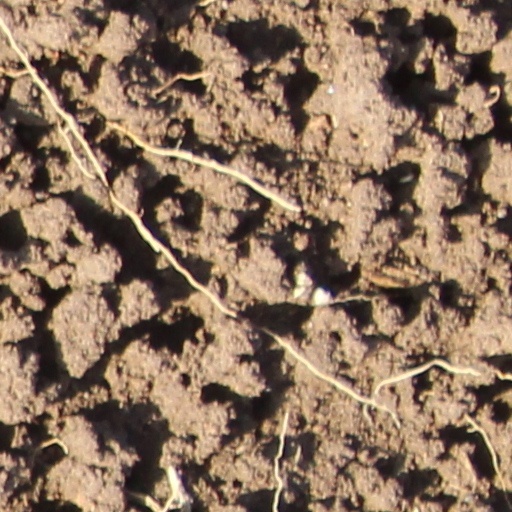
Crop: wheat